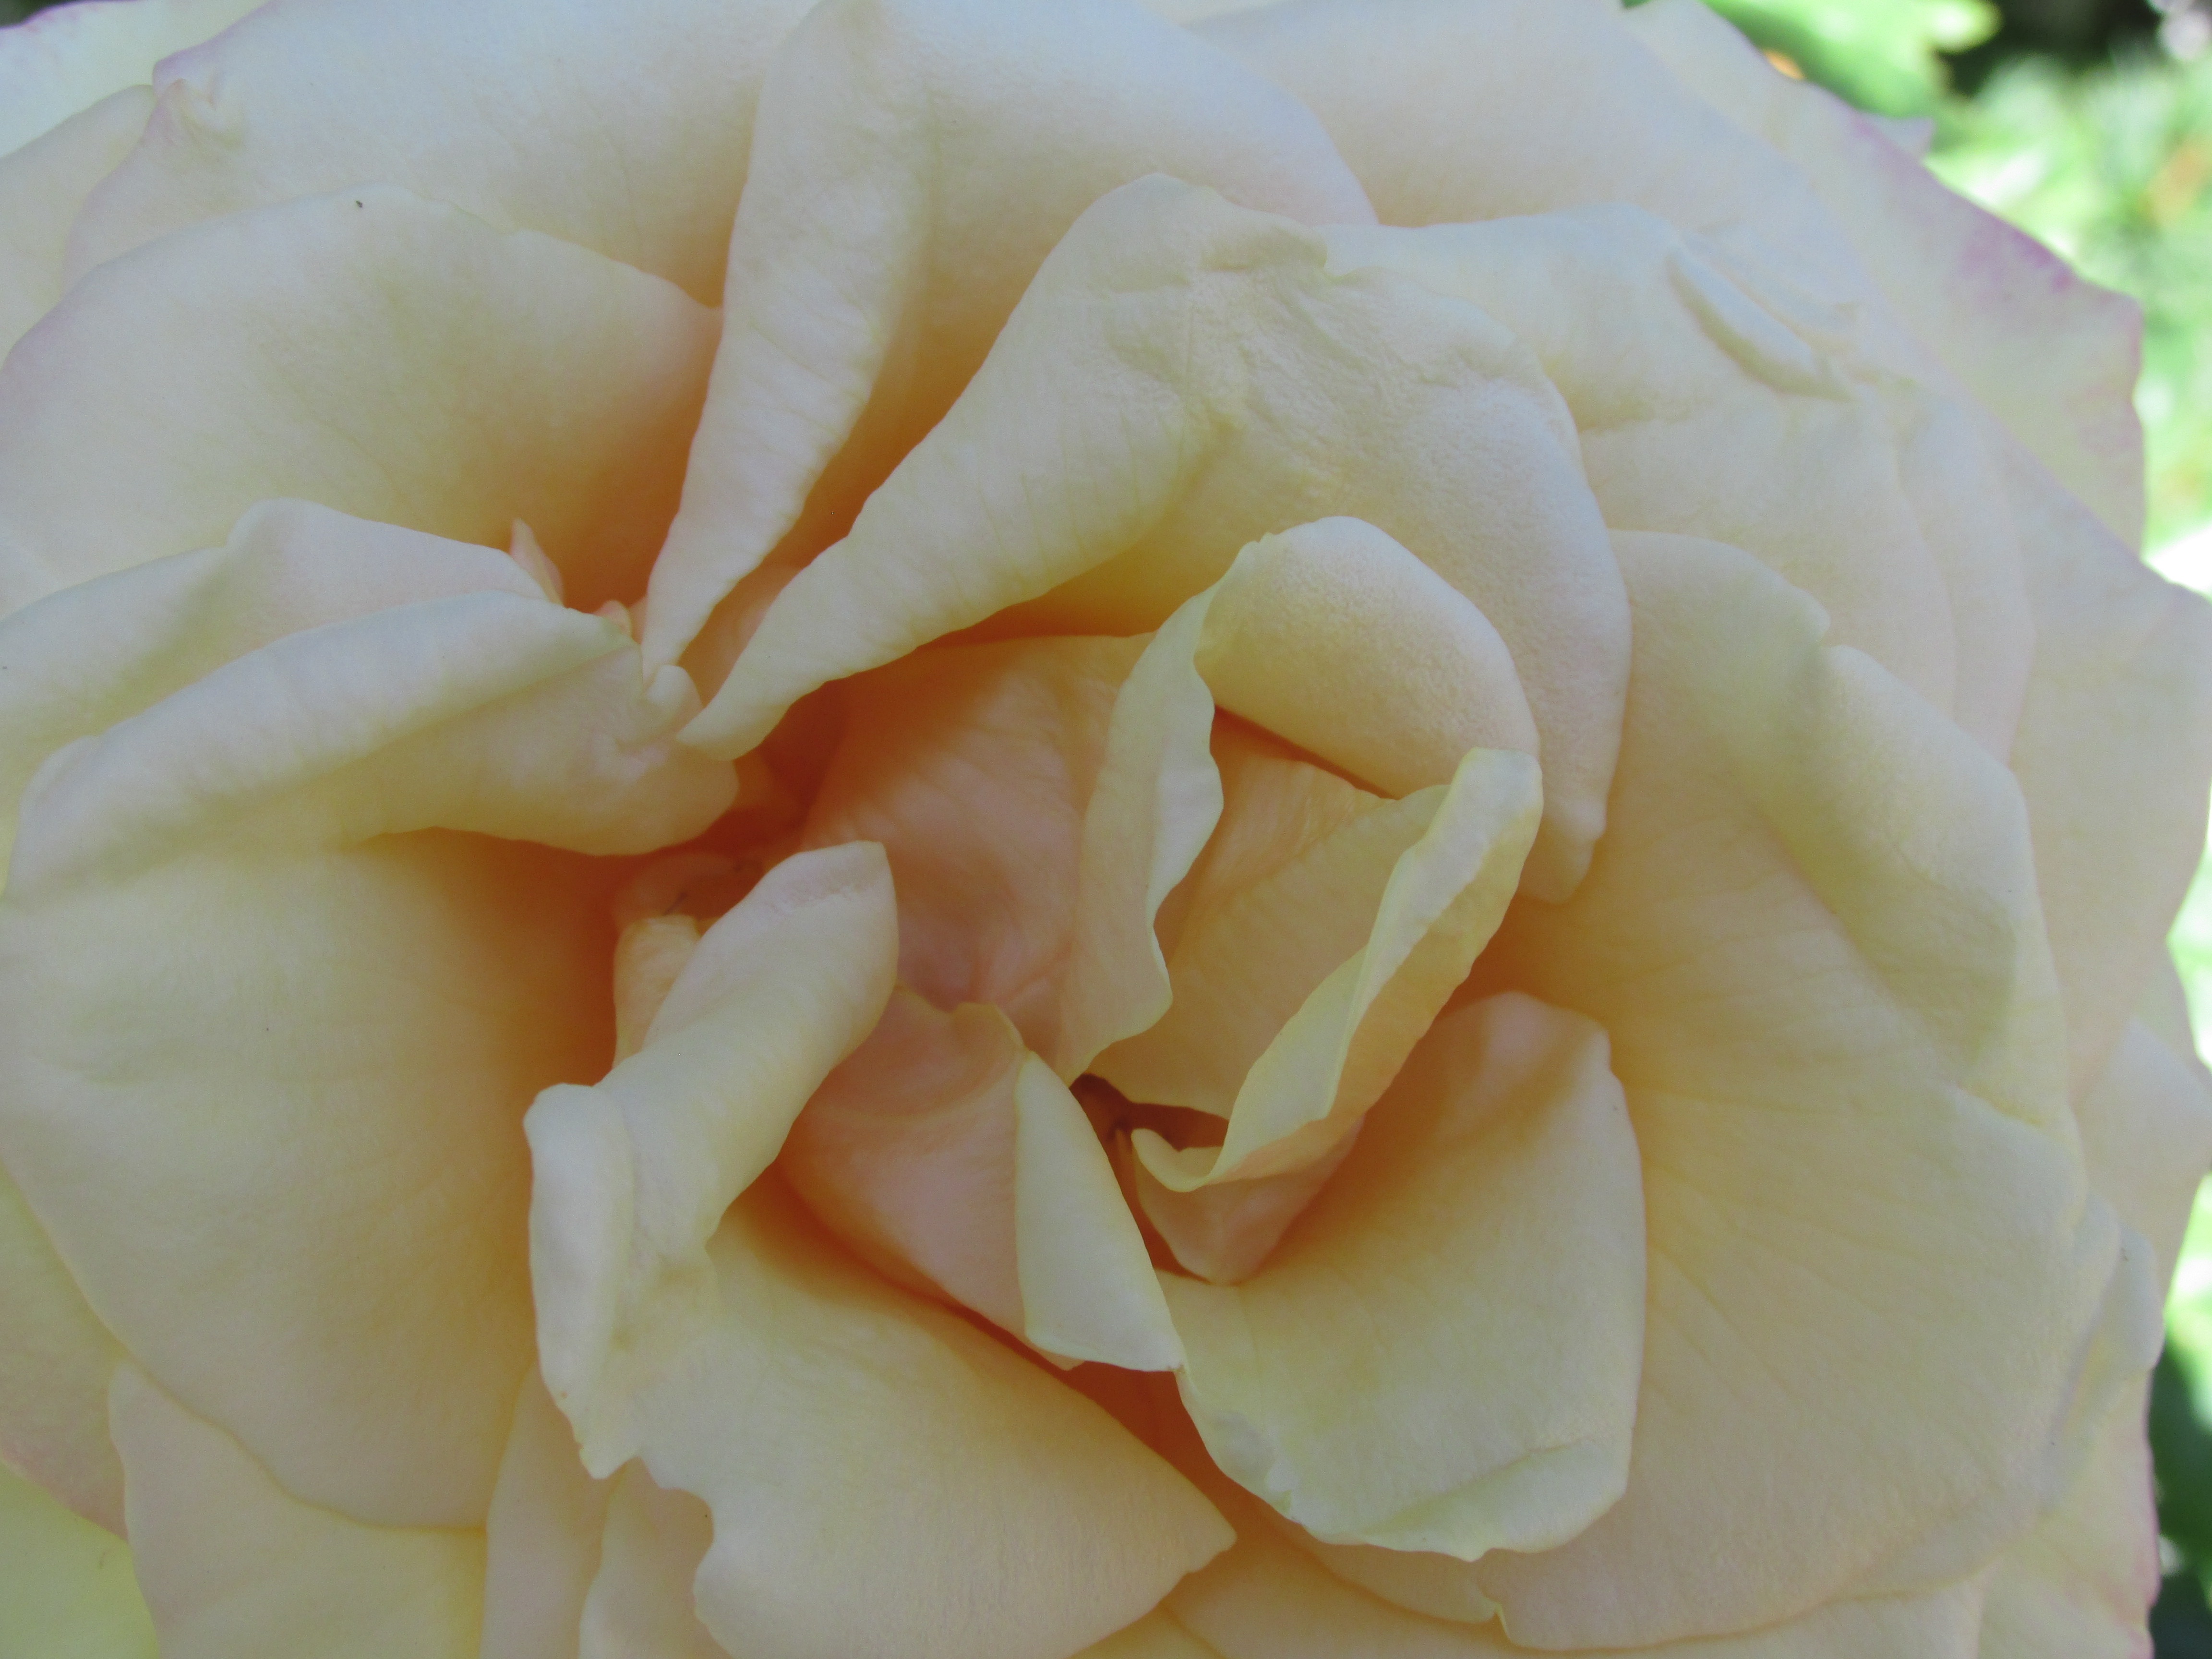
blossom, plant, white, flower, petal, bloom, rose, macro, yellow, close, flora, yellow flower, close up, floribunda, filigree, macro photography, white rose, flowering plant, garden roses, rose family, rose white, land plant, rose order